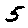
Label: 5